Hotel Phoenix Copenhagen

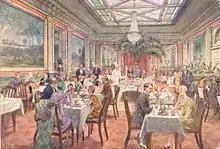
The Cavellier Hall in Hotel Phoenix, c. 1900

In 1847 No. 177 and No. 277 were both acquired by an "aktieselskab" and merged into a single property (referred to as No. 188 & 277). The old buildings were subsequently demolished and Hotel Phønix opened in a new building in 1848. The hotel was frequently used for housing guests of the nobility as well as the royal family.